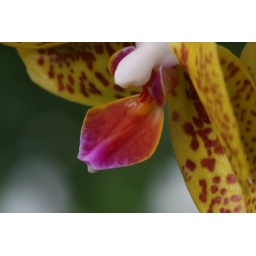
Yellow spotted phalaenopsis. Flora and fauna in my garden today.